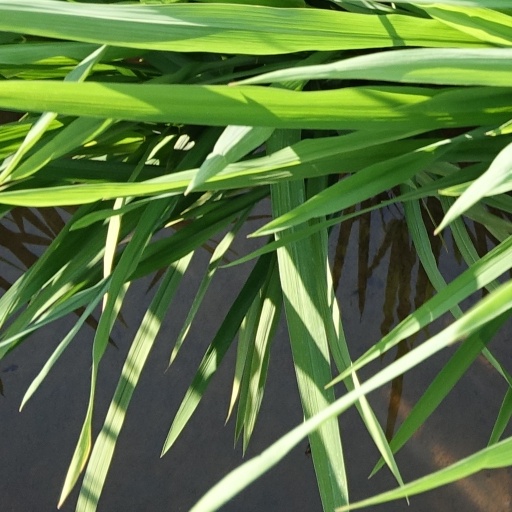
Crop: rice